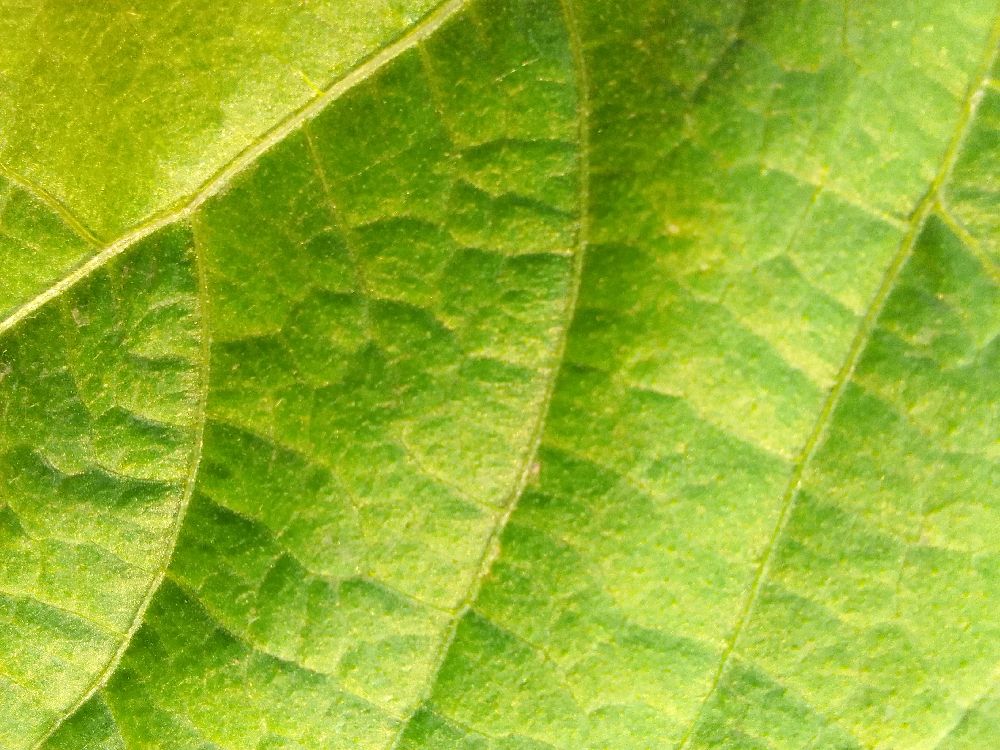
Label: healthy